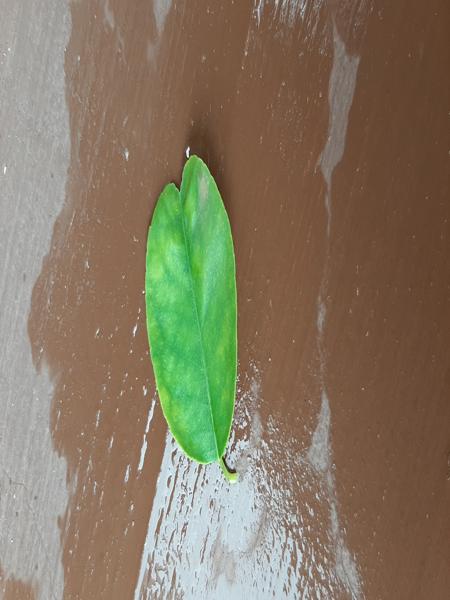
Plant: Lemon